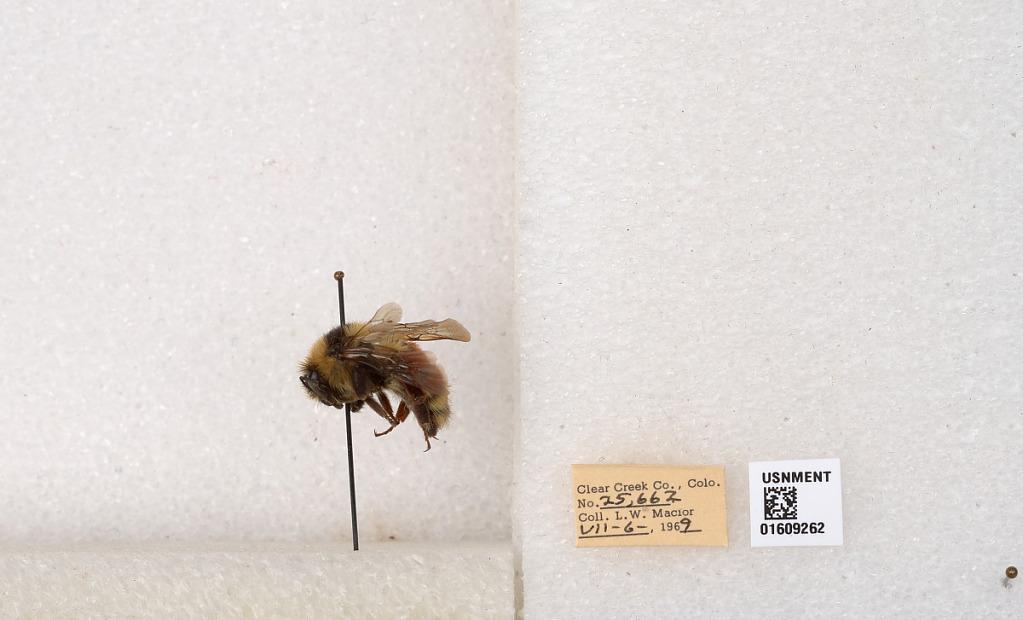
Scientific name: Bombus (Pyrobombus) sylvicola Kirby
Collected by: L. Macior
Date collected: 1969-7-6
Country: United States
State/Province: Colorado
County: Clear Creek
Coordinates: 39.6856, -105.645